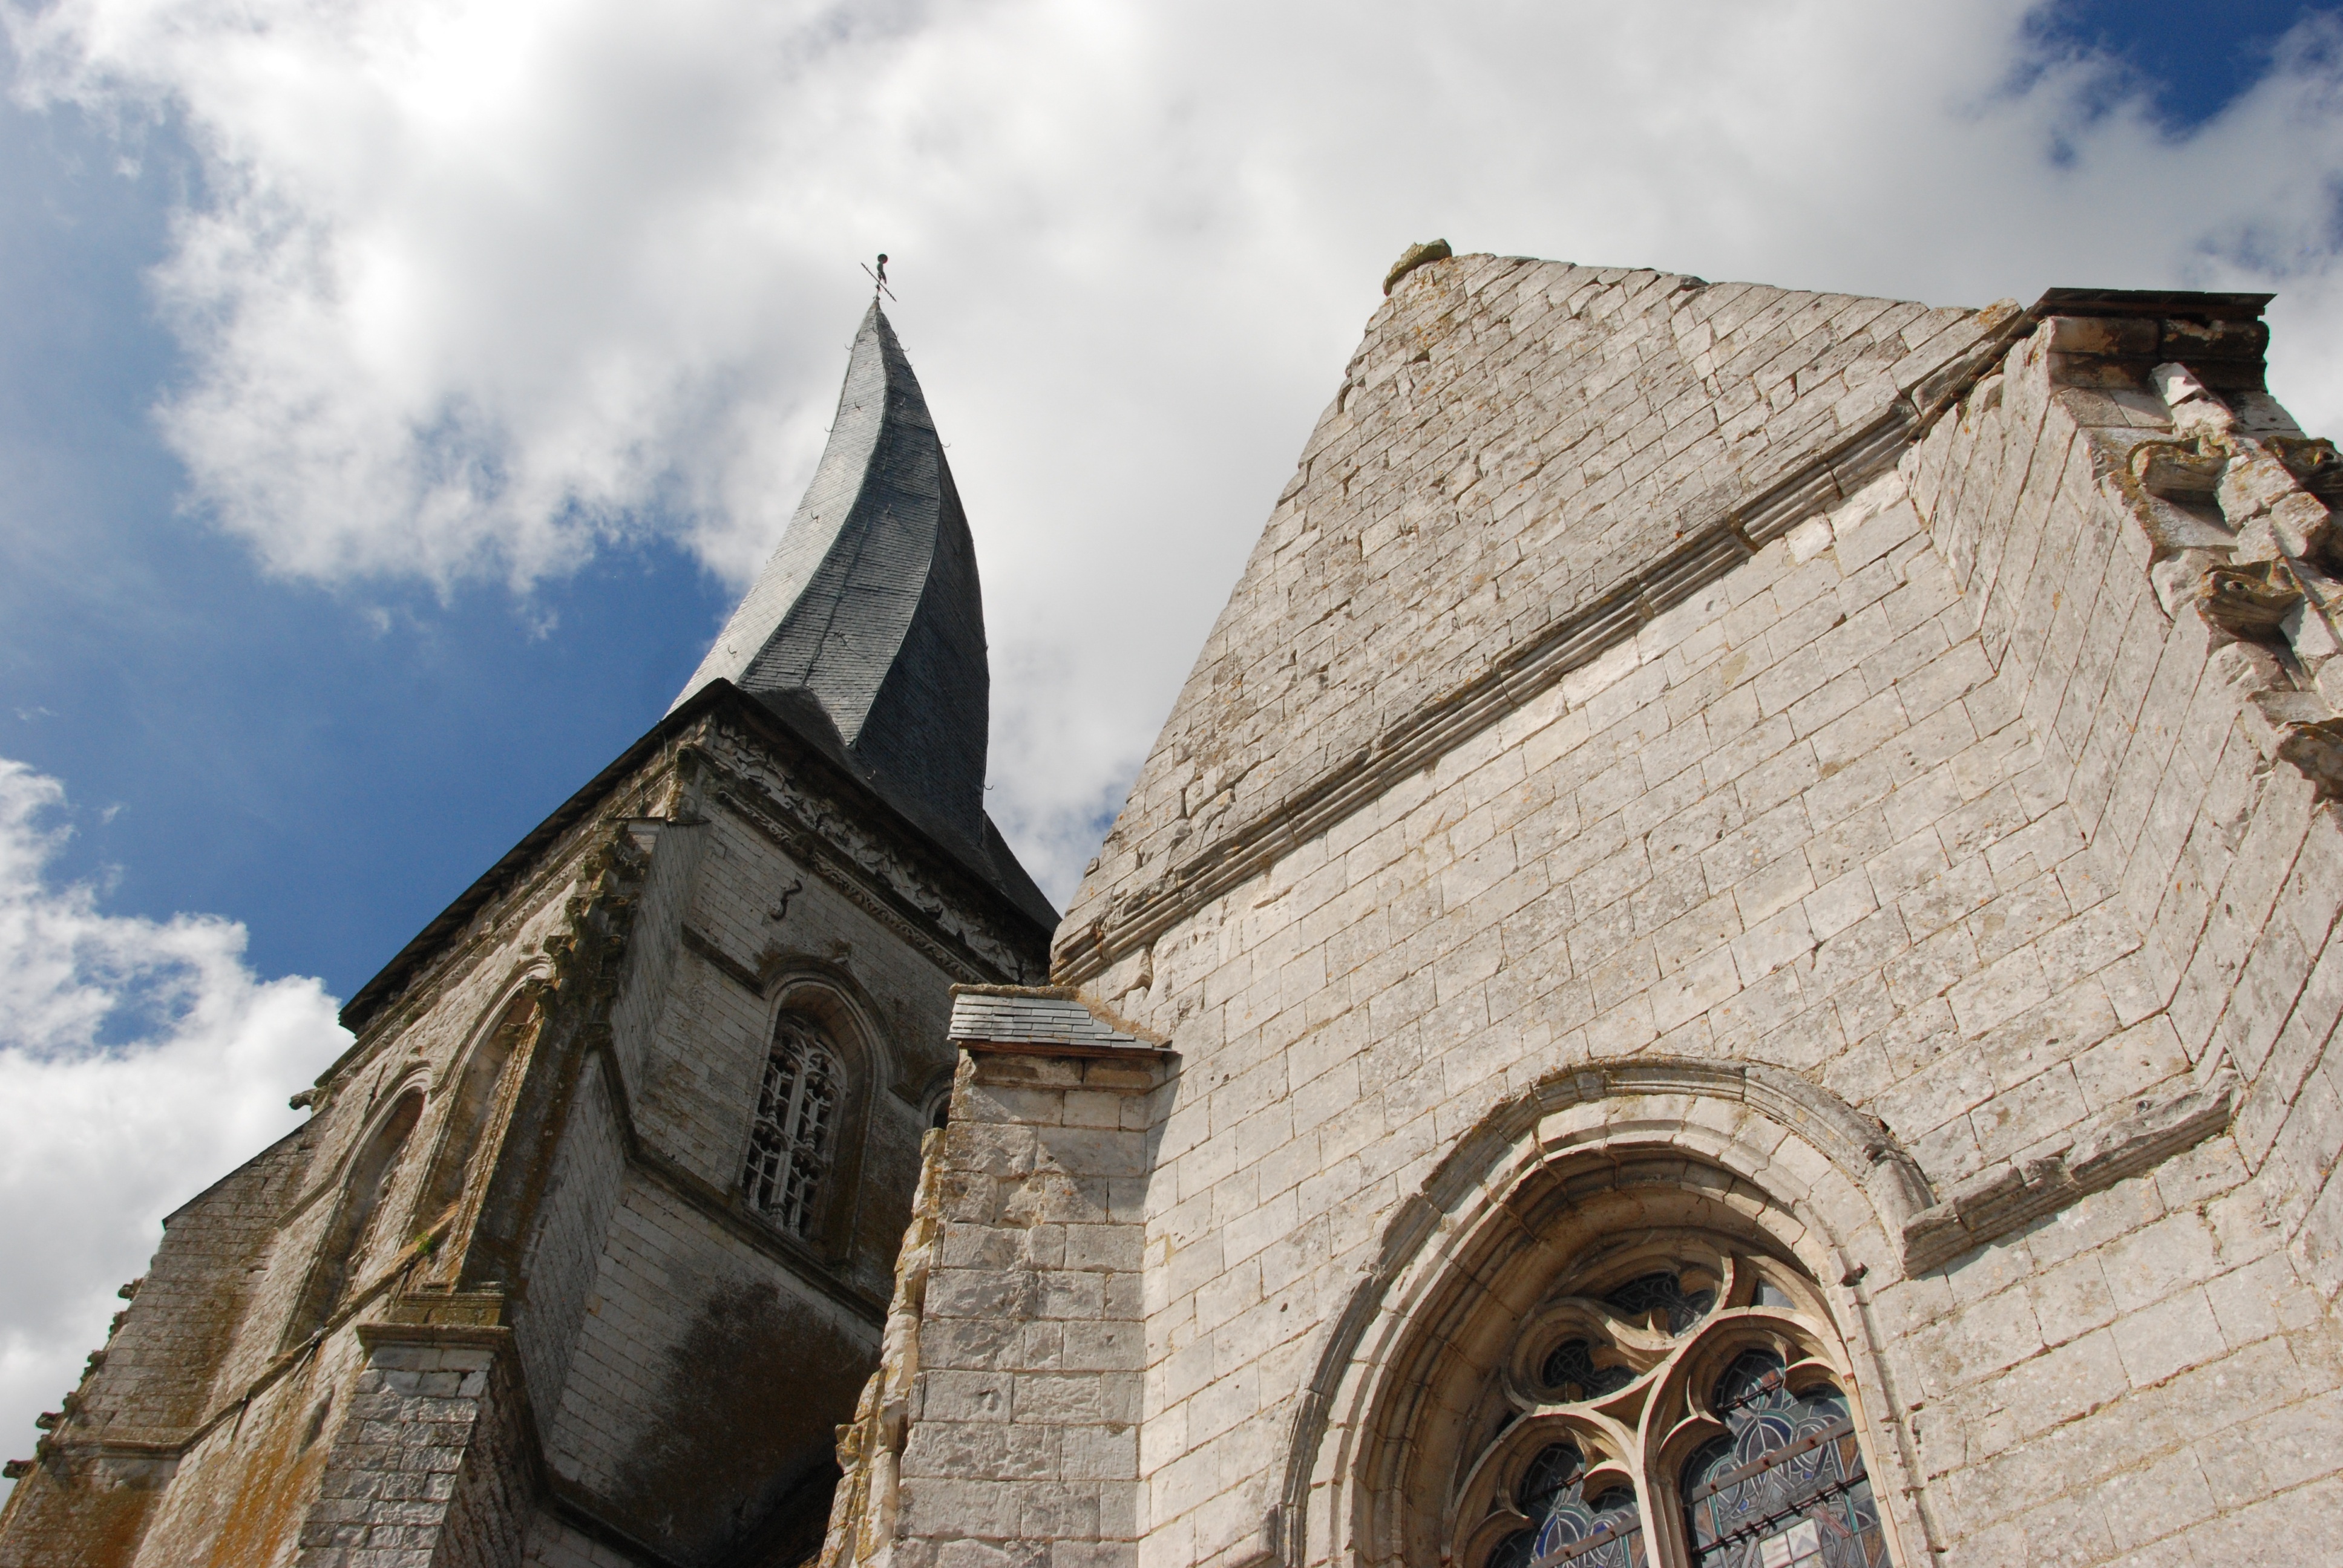
air, building, france, tower, religion, blue, church, cathedral, chapel, place of worship, clouds, temple, monastery, crooked, middle ages, church tower, ancient history, verchin